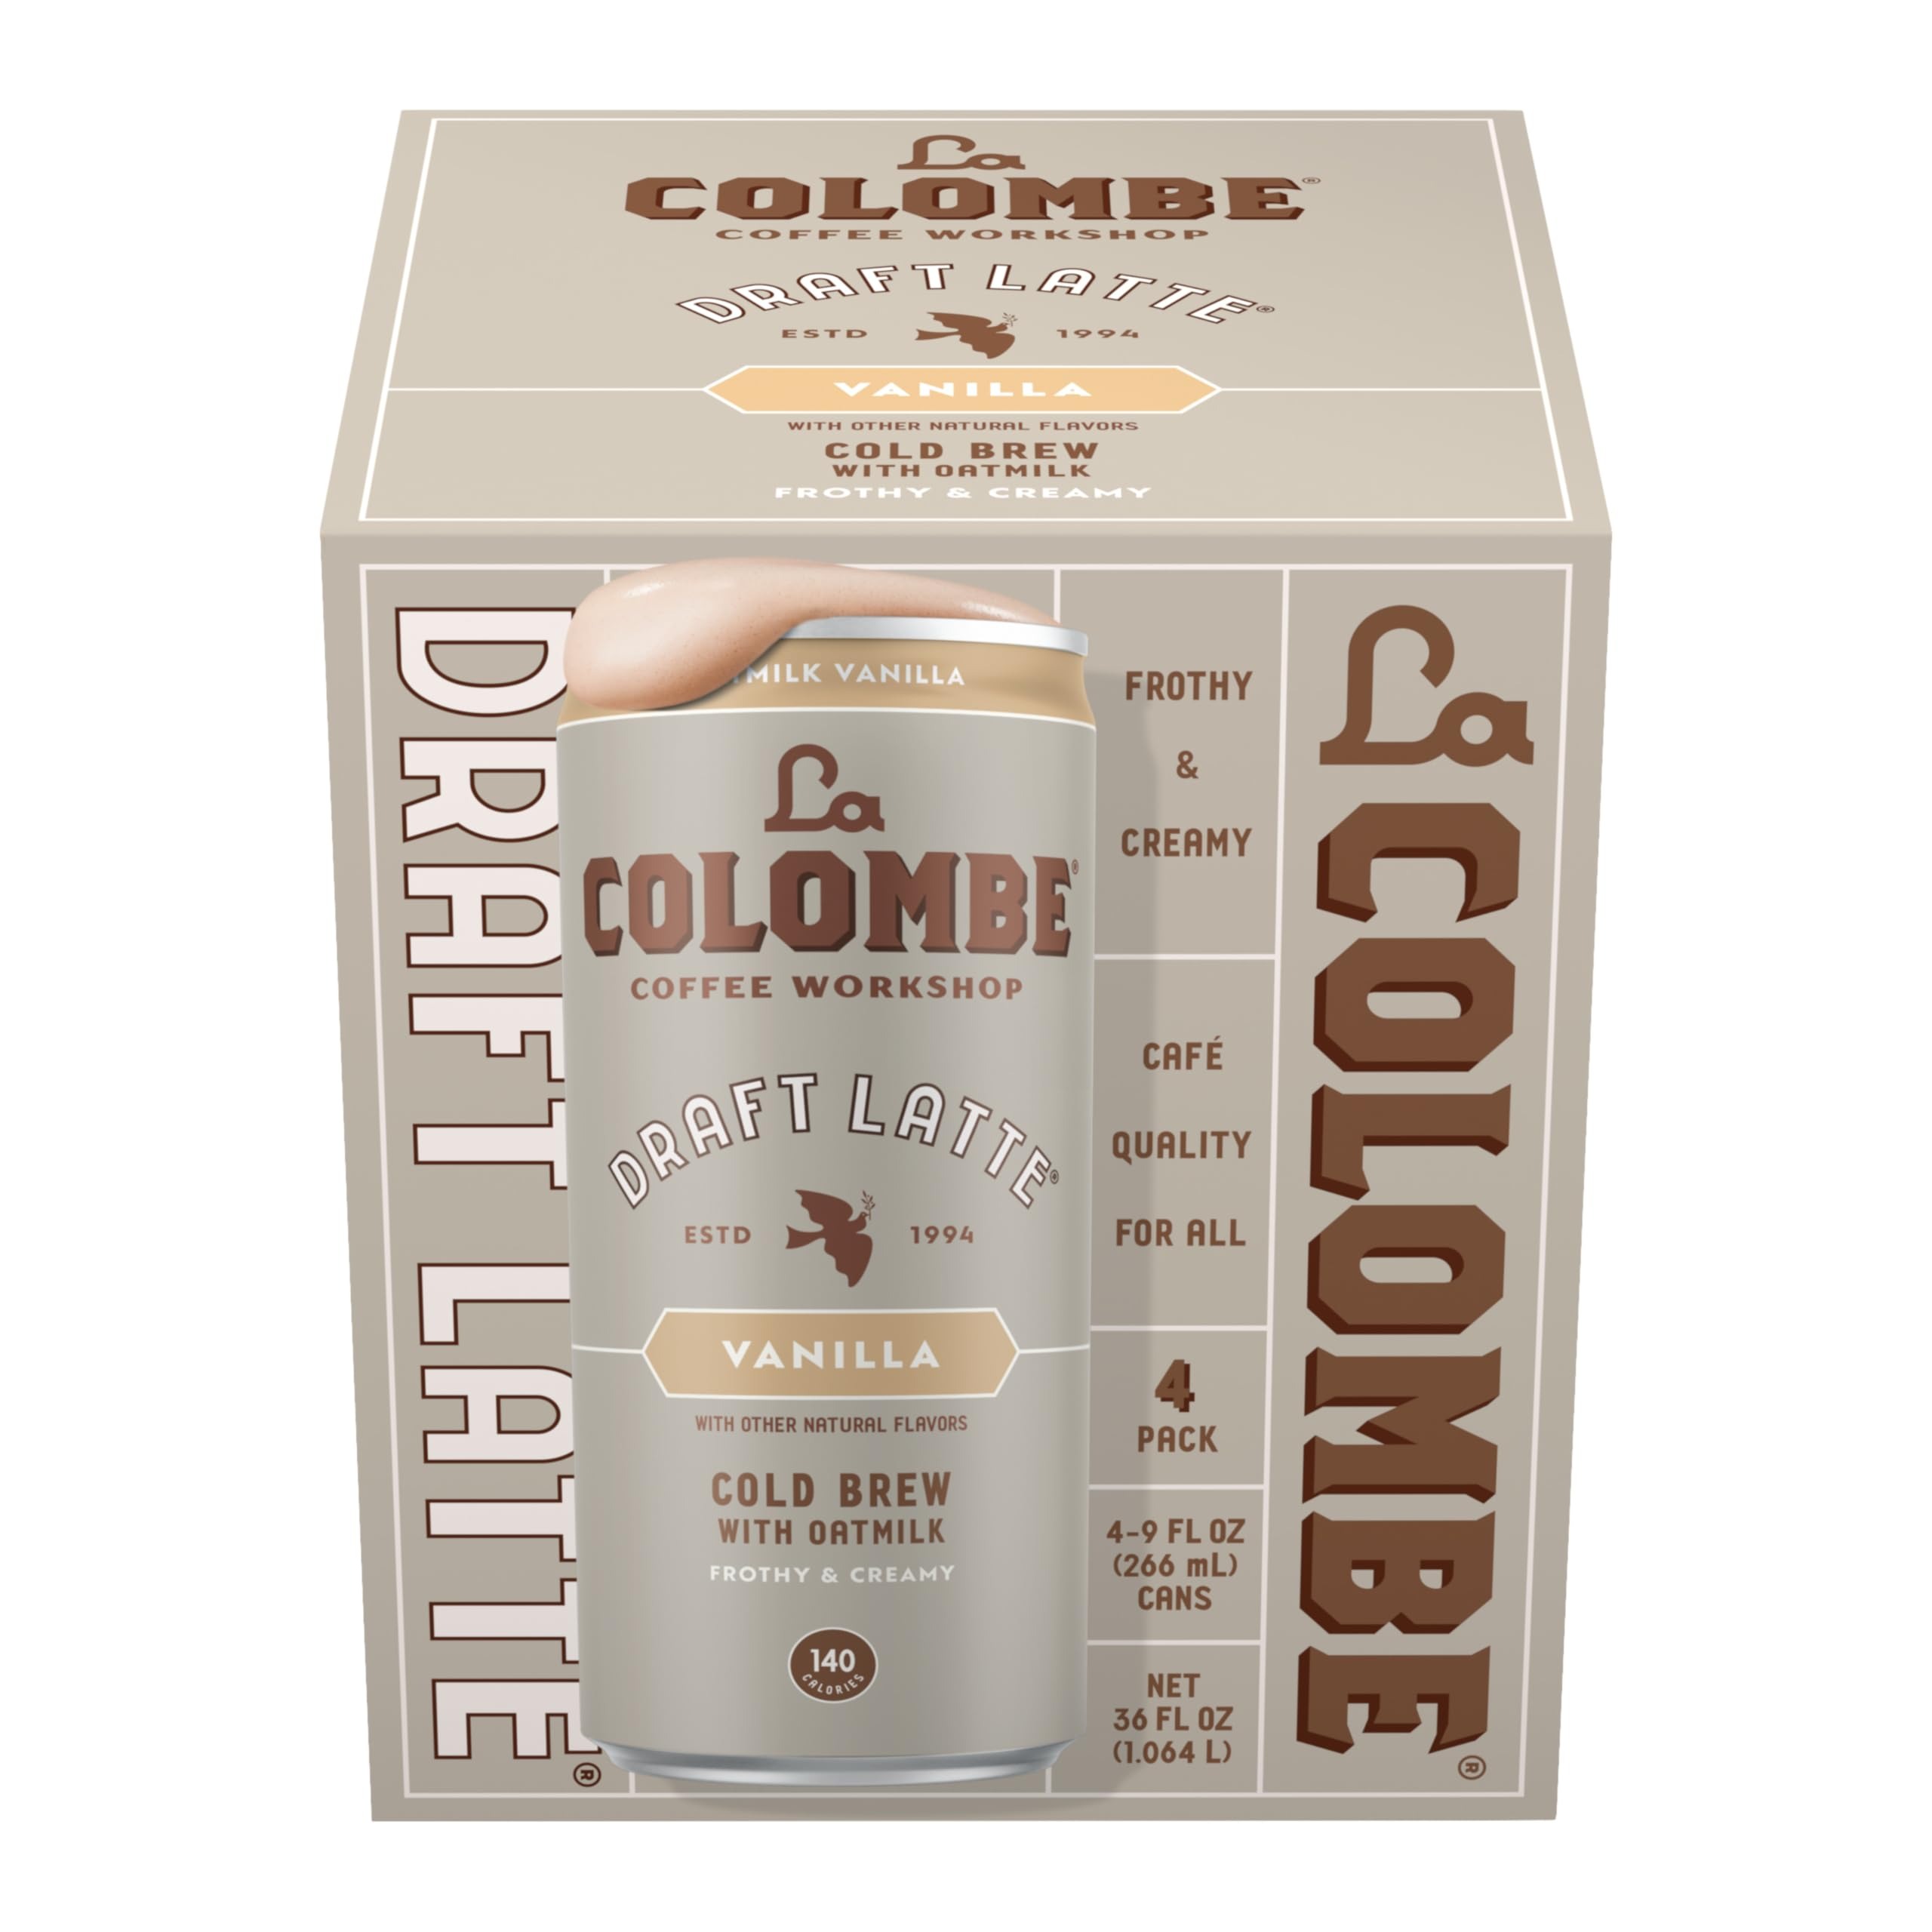
Item Name: La Colombe Vanilla Draft Latte with Oatmilk - 9 Fl. Oz. 4 Pack - 100% Arabica Brazilian Cold Brew Coffee with Nitrous-Infused Oatmilk, Dairy-Free Vegan Latte, 120mg Natural Caffeine
Bullet Point 1: READY TO DRINK: Experience the full taste and texture of a true cold draft latte in 4 convenient, pre-made, chilled cans. Packaging may vary.
Bullet Point 2: REAL INGREDIENTS: Plant-based with sustainably sourced lactose-free oatmilk used in every can Made with real vanilla and 100% arabica, single-orign, brazilian cold brew Only 120 calories inside each coffee drink
Bullet Point 3: THE NEXT GENERATION OF COFFEE: We use nitrous oxide to create a consistently silky, thick texture A specially designed sip-thru lid heightens the experience with every sip
Bullet Point 4: GET YOUR PROTEIN INTAKE: Stay caffeinated while enjoying 2 grams of protein in each can of coffee
Bullet Point 5: SAVE MONEY, GET MORE: Get the most bang for your buck with the equivalent of 1 5 cups of coffee in each cold-pressed espresso drink
Value: 36.0
Unit: Fl Oz

Price: 9.99